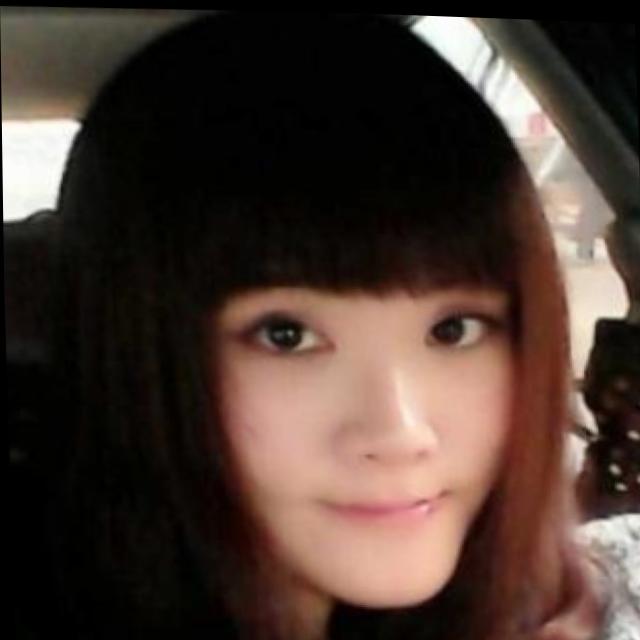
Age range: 21-44